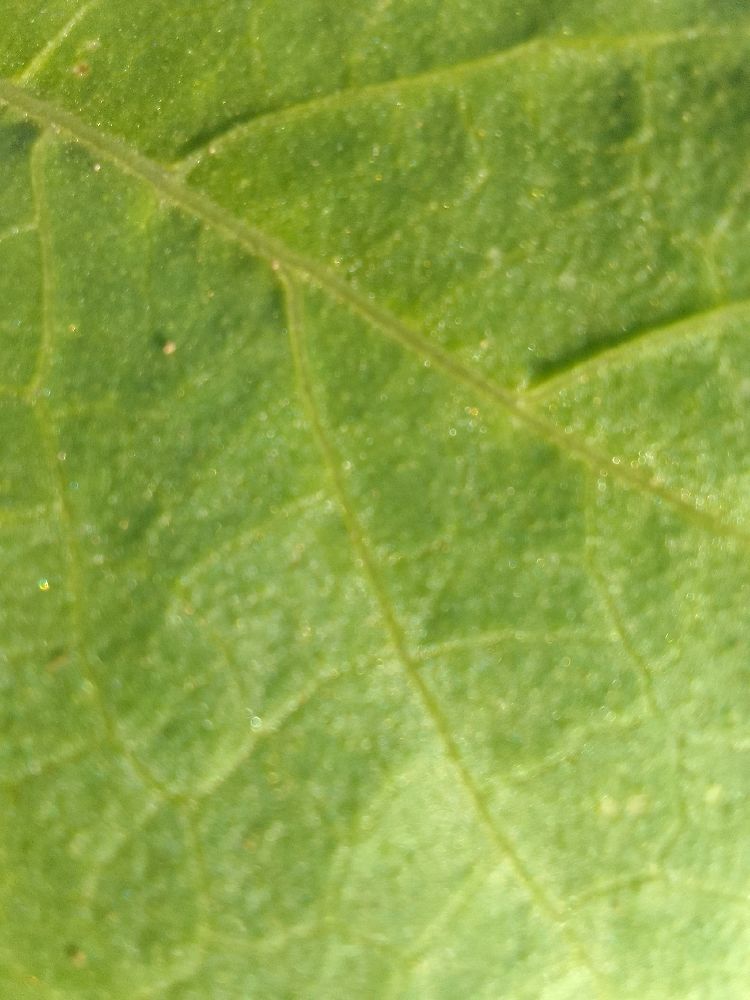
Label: healthy